Dying Light

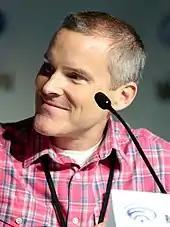
Roger Craig Smith provided the voice for protagonist Kyle Crane.

In the fictional Middle Eastern city of Harran, a mysterious viral outbreak has turned most of the population into hyper-aggressive zombie-like creatures, forcing Harran's Ministry of Public Defence to quarantine parts of the city. The Global Relief Effort (GRE) assists survivors still trapped in the city by regularly airdropping supplies. Players assume the role of Kyle Crane (Roger Craig Smith), an undercover GRE operative sent to infiltrate the quarantine zone to find Kadir "Rais" Suleiman (Jim Pirri), a political figure gone rogue who has a file that contains vital data on the virus, which could potentially lead to a cure. When Crane arrives, he must decide between completing his mission or helping the survivors.